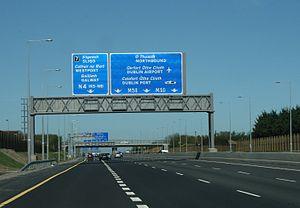
Le réseau autoroutier irlandais est l'un des plus récents d'Europe, il est actuellement en pleine expansion. Il peut être schématisé par une étoile dont le point de convergence des branches est Dublin. La connexion avec l'Irlande du Nord est assurée par l'autoroute M1. La longueur du réseau est passée d'une dizaine de kilomètres en 1990 à plus de 690 km en décembre 2009. La réalisation finale d'un réseau de près d'un millier de kilomètres est en projet.